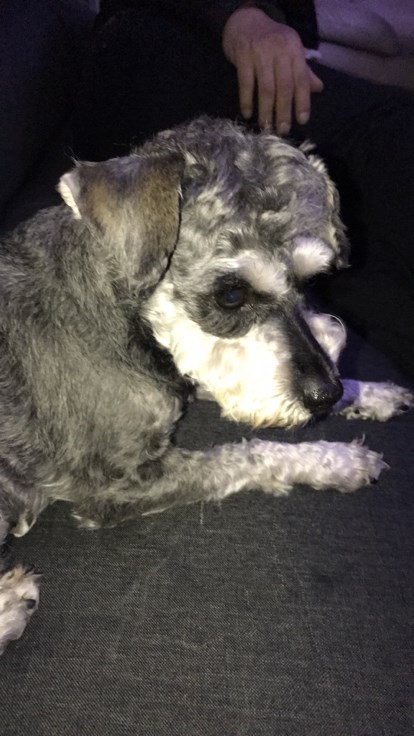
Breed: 2342-n000102-miniature_schnauzer